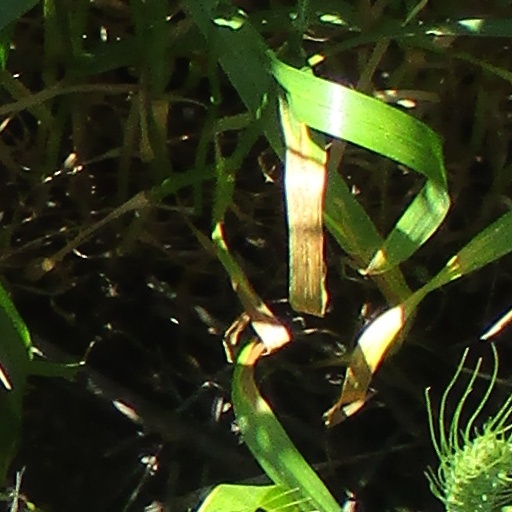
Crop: wheat